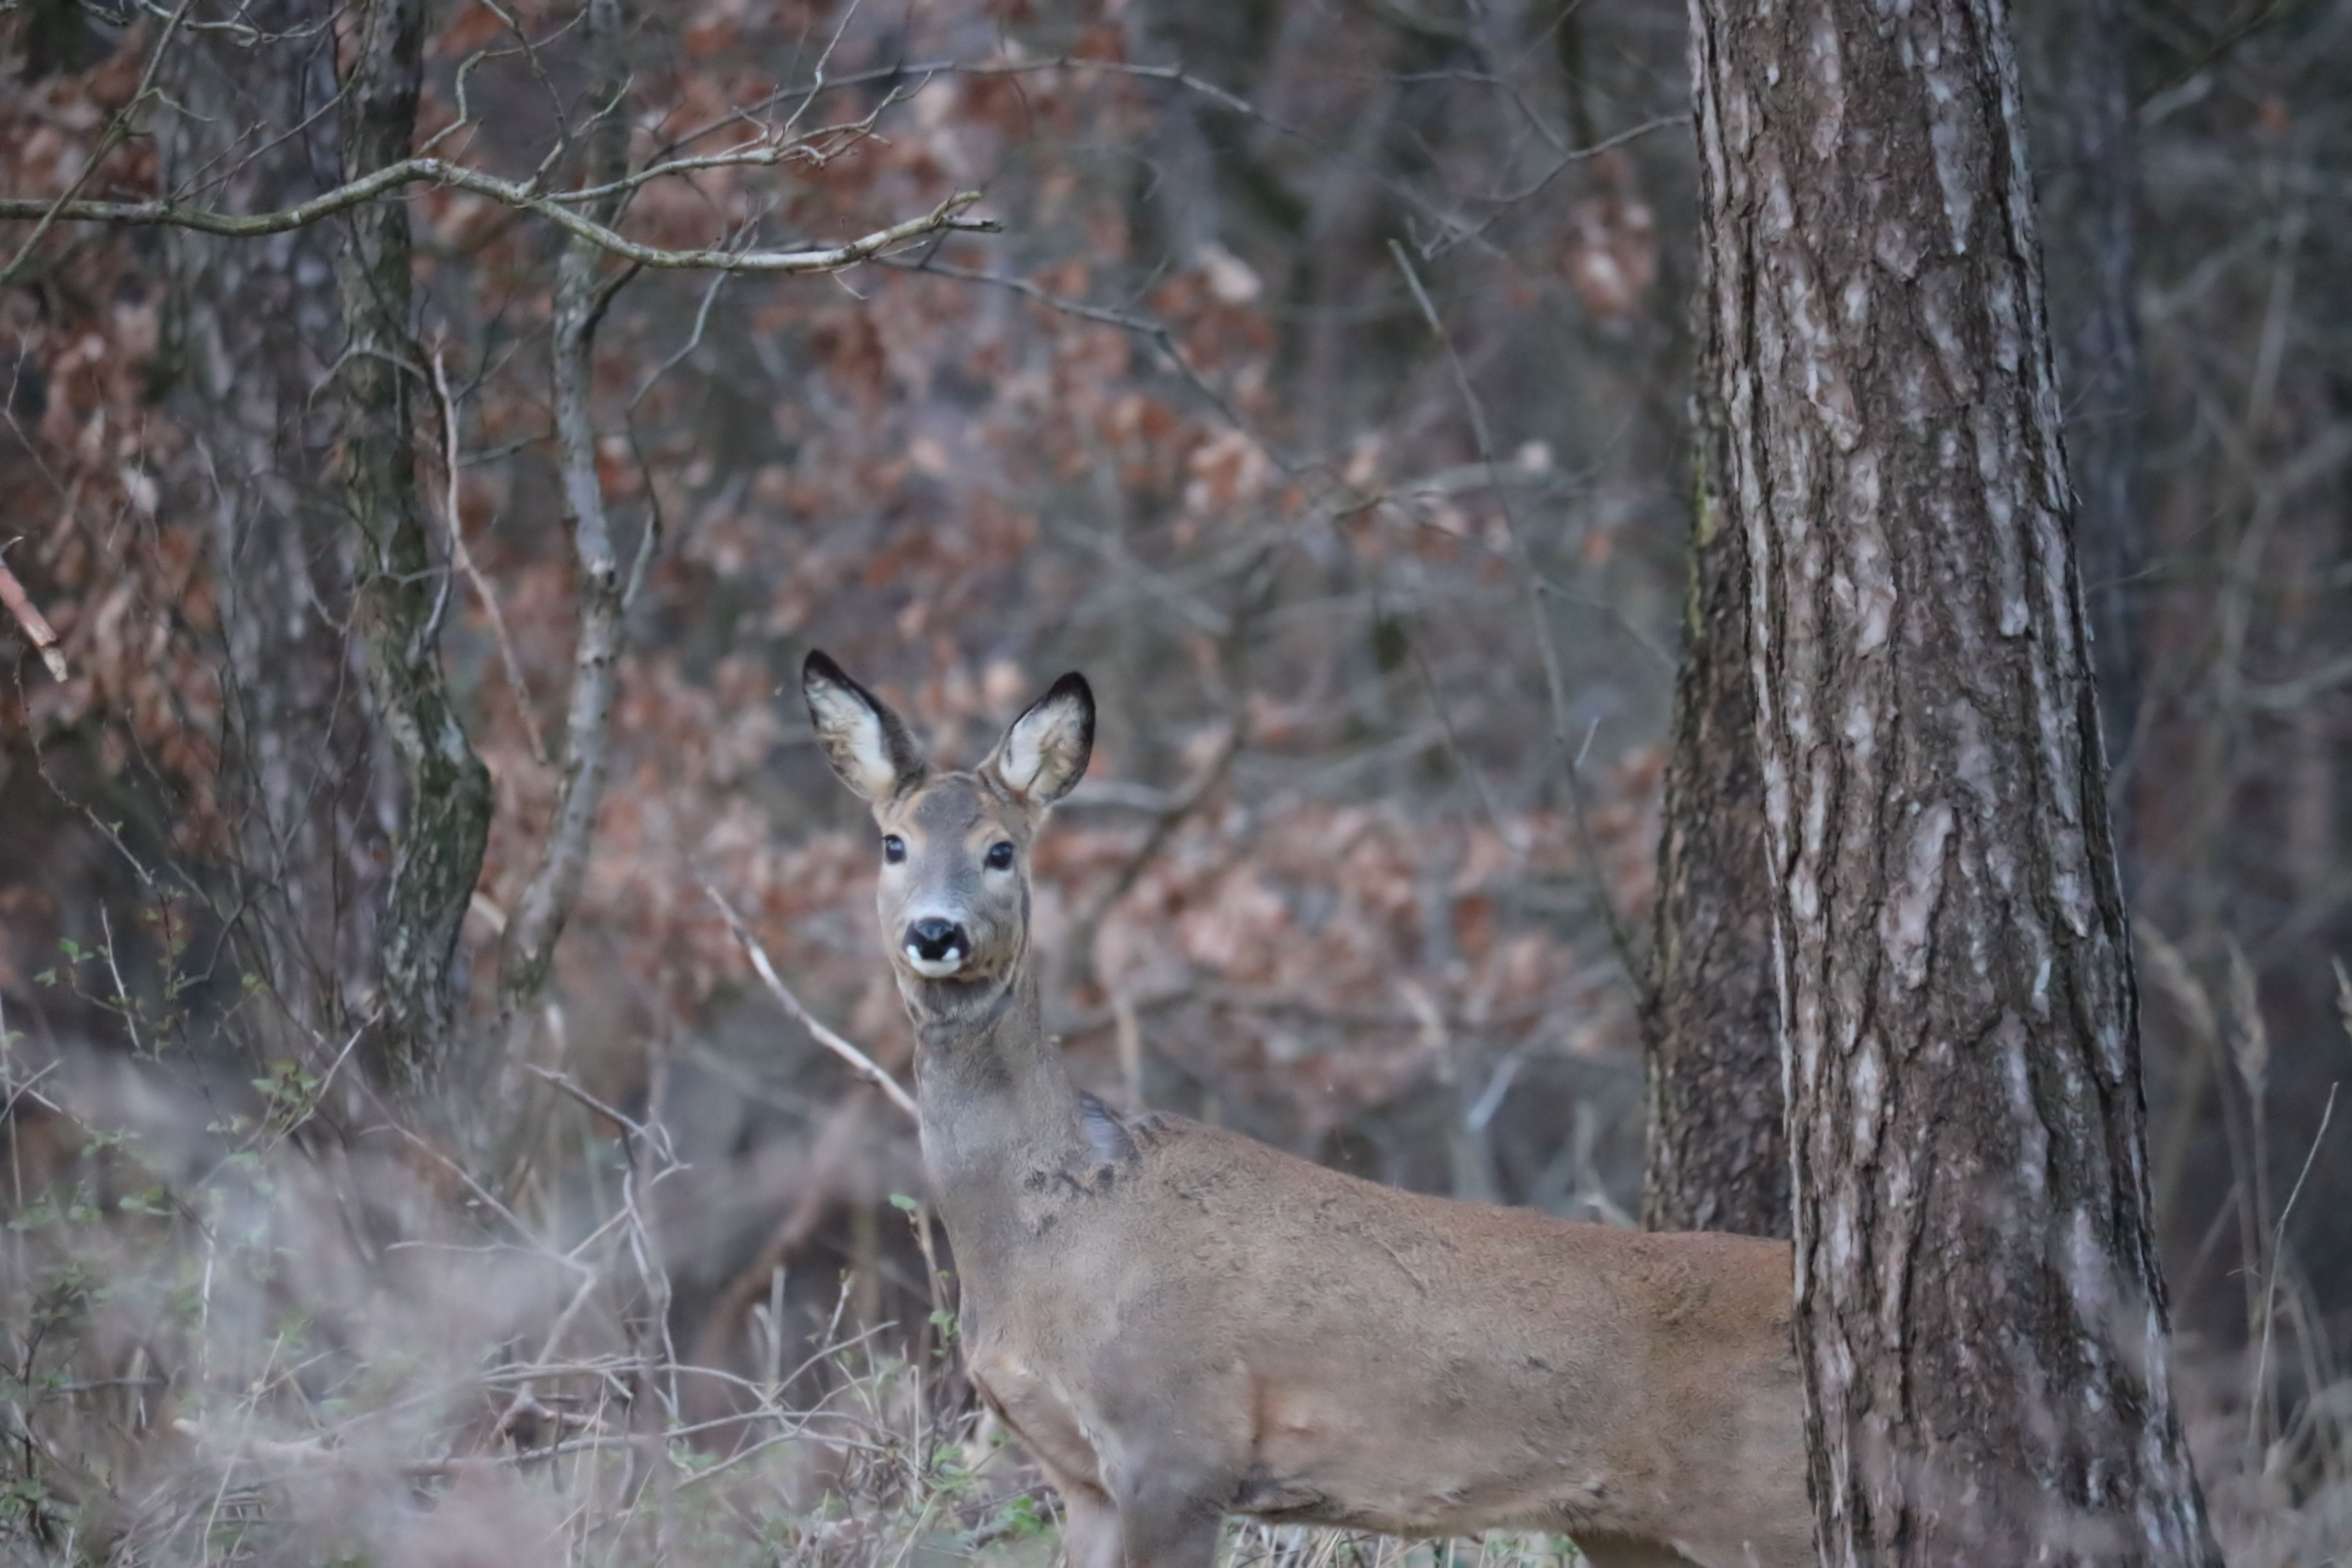
nature, forest, animal, wildlife, wild, deer, mammal, fauna, black white, vertebrate, roe deer, scheu, fallow deer, white tailed deer